Aftermath of the Korean War

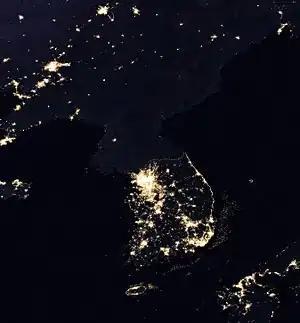
The Korean Peninsula at night, shown in a 2017 composite photograph from NASA

South Korean anti-Americanism after the war was fueled by the presence and behavior of United States Forces Korea military personnel and U.S. support for Park's authoritarian regime, a fact still evident during the country's democratic transition in the 1980s. However, anti-Americanism has declined significantly in South Korea in recent years, from 46% favorable in 2003 to 74% favorable in 2011, making South Korea one of the most pro-U.S. countries in the world.